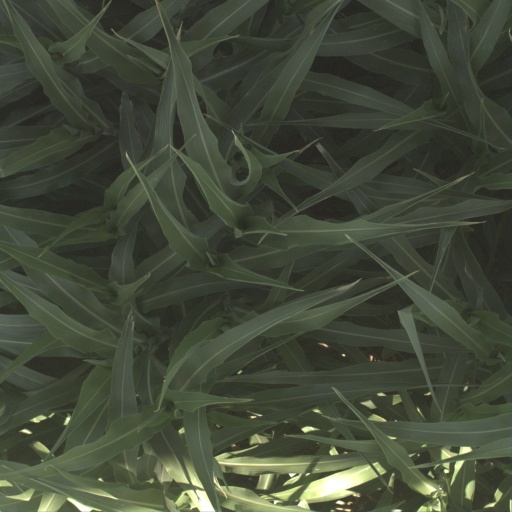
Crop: sorghum